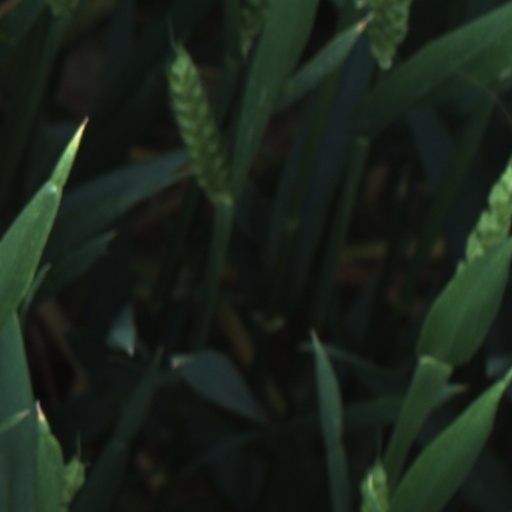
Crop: wheat